John Stapp

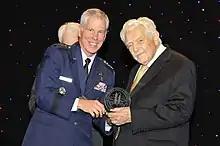
Stapp's brother (right) accepting on his behalf the Air Force Space and Missile Pioneers award in 2012

In 1957, he was presented with the Gorgas Medal from the Association of Military Surgeons of the United States (AMSUS).